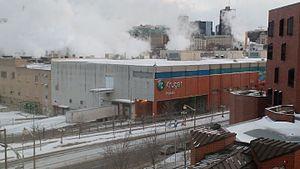
Kruger est une entreprise québécoise présente dans le domaine de l'industrie de la pâte à papier, de l'emballage et des spiritueux. Elle est l’un des principaux recycleurs de papiers et cartons en Amérique du Nord. La société Kruger possède des établissements au Québec, en Ontario, en Colombie-Britannique, à Terre-Neuve-et-Labrador et aux États-Unis.